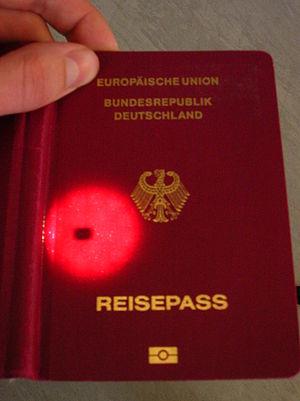
La sécurité de l’information au sein des RFID est définie par l’ensemble des moyens techniques, organisationnels, juridiques et humains nécessaires à la sécurité des systèmes d’information qui exploitent des technologies de radio-identification telles que les étiquettes électroniques, les passeports électroniques et plus généralement les cartes à puce sans contact. La technologie de radio-identification s'est fortement développée depuis sa création dans les années 1950. Elle est très utilisée dans l'industrie, la grande distribution et trouve son utilité dans des domaines allant du marquage d'animaux au paiement automatique, en passant par la lutte contre la contrefaçon. L'utilisation massive des RFIDs est néanmoins l'objet de nombreuses critiques relatives tant au respect de la vie privée qu'à la sécurité des données qui y sont stockées. La nature même de cette technologie, basée sur la communication sans fil, est source de nombreuses failles de sécurité que ce soit au niveau matériel, logiciel ou réseau.